Elimination Chamber (2017)

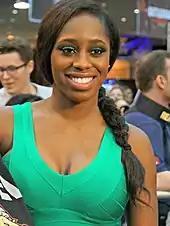
Naomi defeated Alexa Bliss to win her first championship in WWE.

Next, Alexa Bliss defended the SmackDown Women's Championship against Naomi. As Bliss attempted Twisted Bliss, Naomi countered by raising her knees and executed a Split-Legged Moonsault to win the championship.